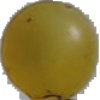
Label: white_grape